Answer in natural language. How many Doorways are visible in the scene? Choose between the following options: 2, 1, 3, 0 or 4
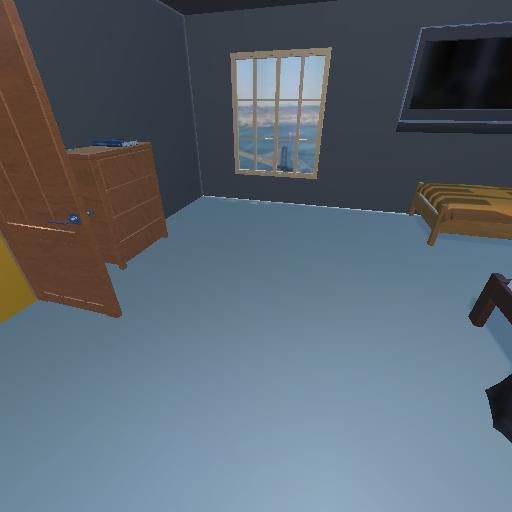
<answer>1</answer>